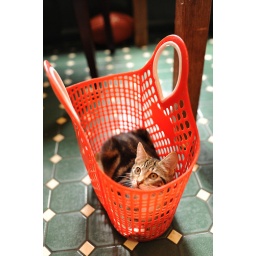
Ada loves this shopping basket and is even happy to be carried around the house in it.